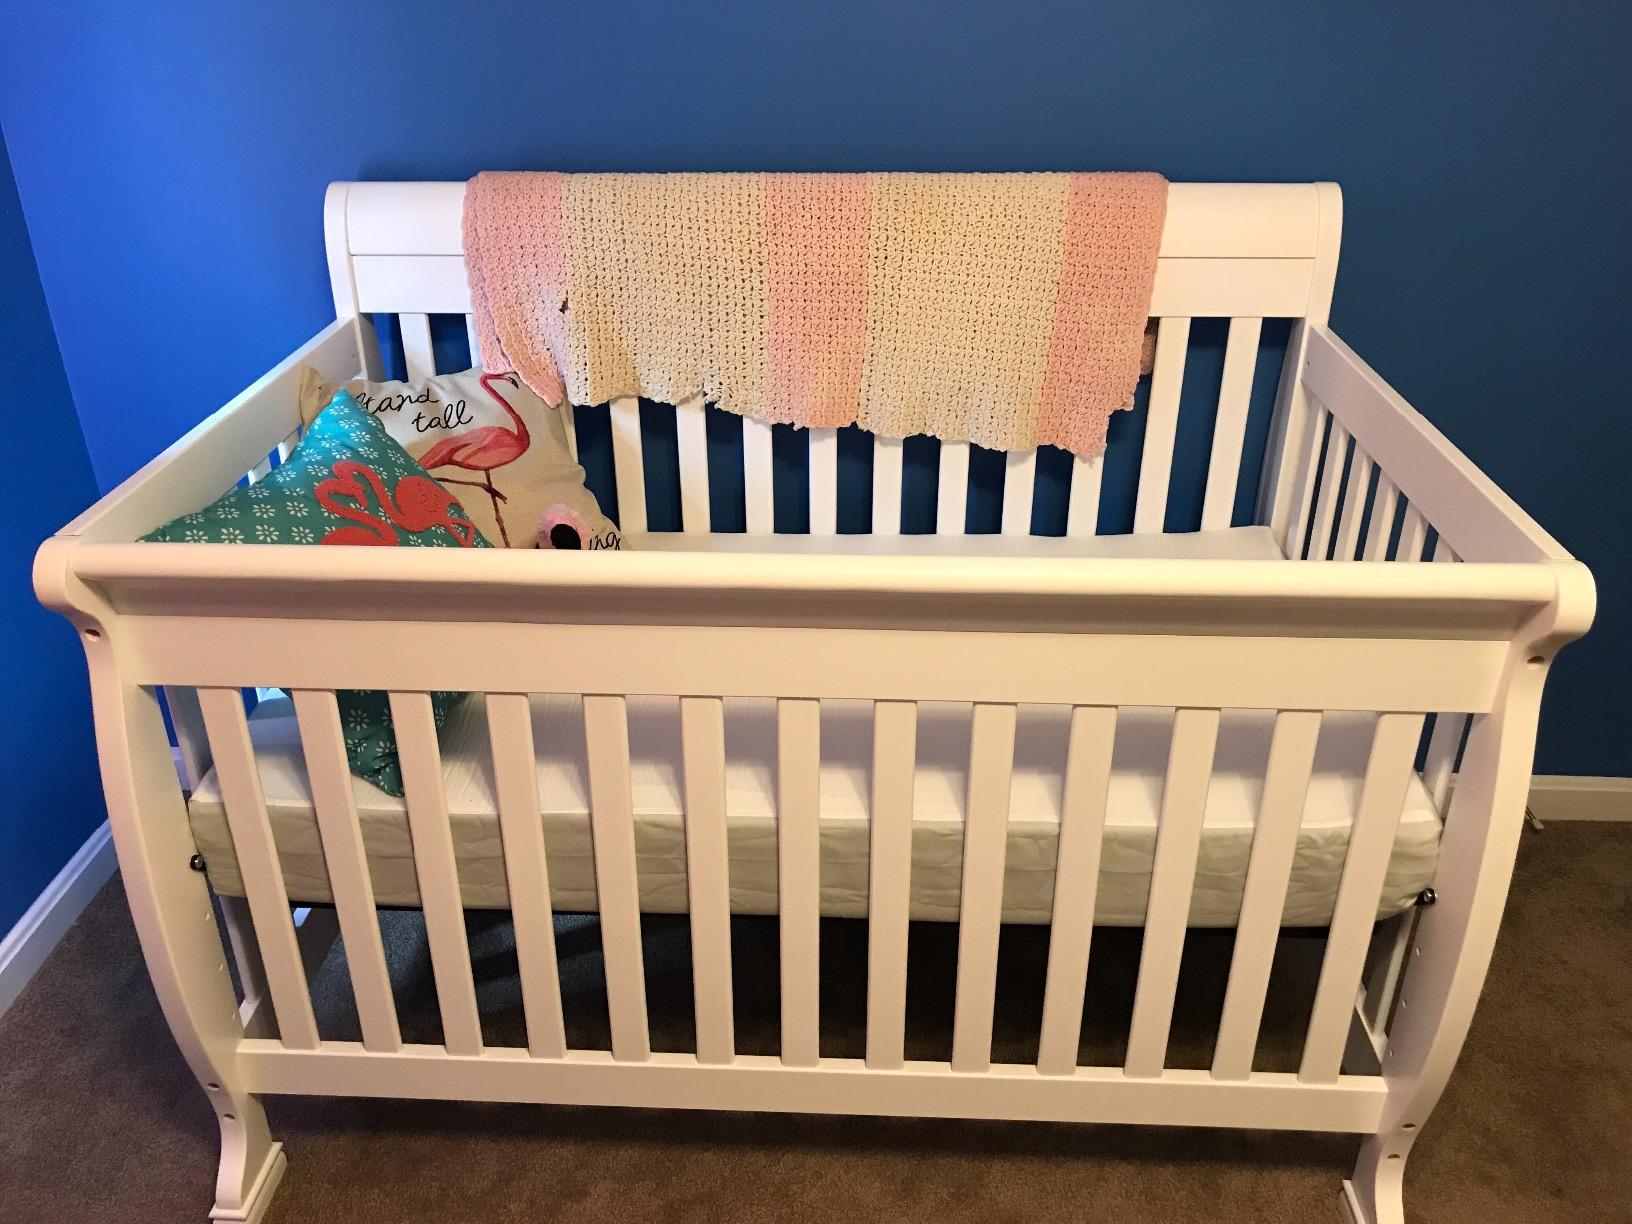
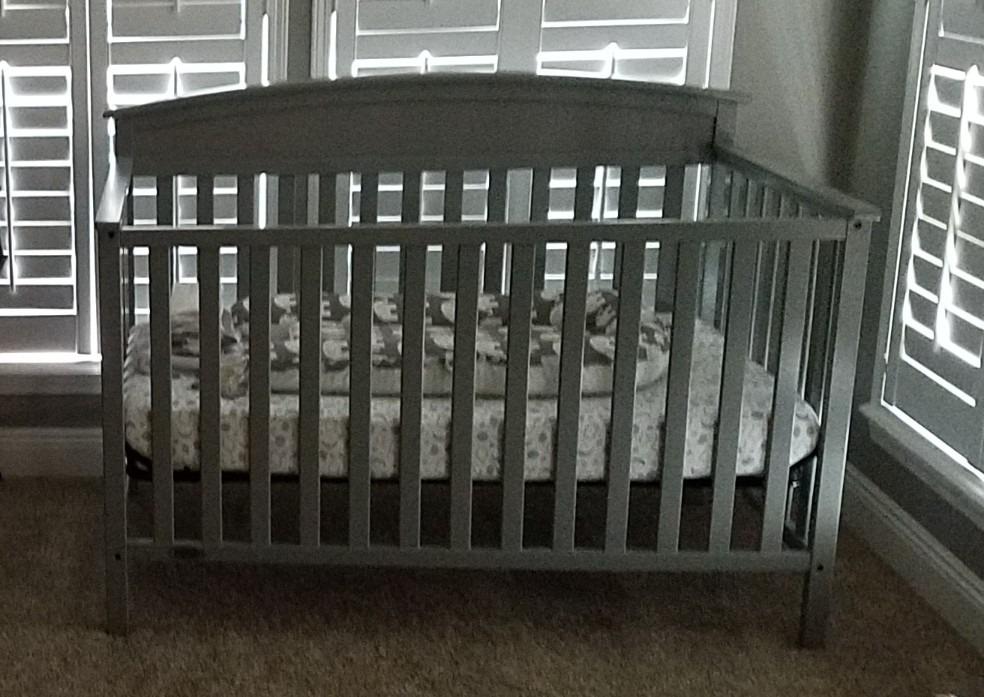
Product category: products_crib
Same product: no